Powerstock

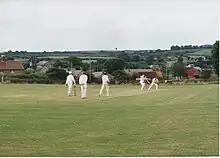
A cricket match at The Weir Cricket Ground, Nettlecombe

There is also a cricket pitch located at The Weir playing field in Nettlecombe. This has traditionally been used by Powerstock and Hooke Cricket Club. It has also been used to host Powerstock's Village Fete.